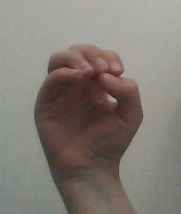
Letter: ha